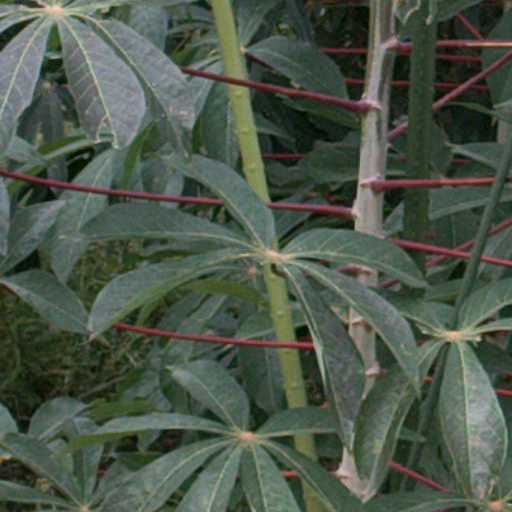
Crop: cassava